Issues relating to social networking services

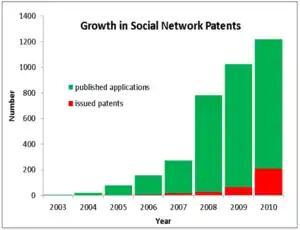
Number of US social network patent applications published per year and patents issued per year

There has been rapid growth in the number of U.S. patent applications that cover new technologies related to social networking. The number of published applications has been growing rapidly since 2003. There were over 3,500 published applications by 2011 [https://www.ipwatchdog.com/2011/01/23/dont-steal-my-avatar-challenges-of-social-networking-patents/ [95]]. As many as 7,000 applications may be currently on file including those that haven't been published yet. Only about 400 of these applications have issued as patents, however, due largely to the multi-year backlog in examination of business method patents and the difficulty in getting these patent applications allowed.